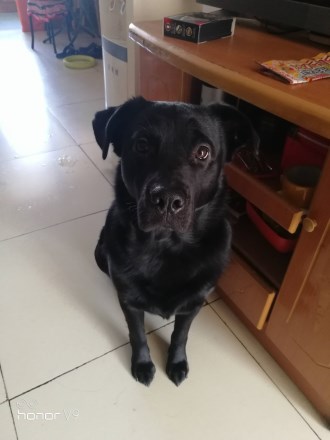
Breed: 3580-n000122-Labrador_retriever